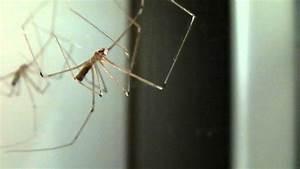
spider